Middle Fork of the Little Red River Bridge

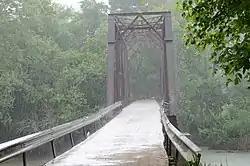

The Middle Fork of the Little Red River Bridge, also known as the Shirley Railroad Bridge, is a historic bridge in Shirley, Arkansas. It is a single-span iron Baltimore through truss, with a main span long, and steel beam approach spans giving it a total length of . The main span rests on large concrete piers set in the river. The bridge was built in 1908 for the Missouri and North Arkansas Railroad, and carried the railroad until 1949. In 1978 the tracks were covered by a concrete deck, and the bridge was converted to single-lane vehicular road use, carrying County Road 125.